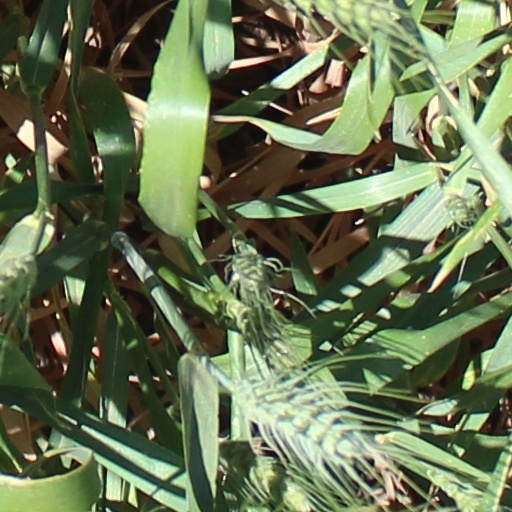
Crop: wheat